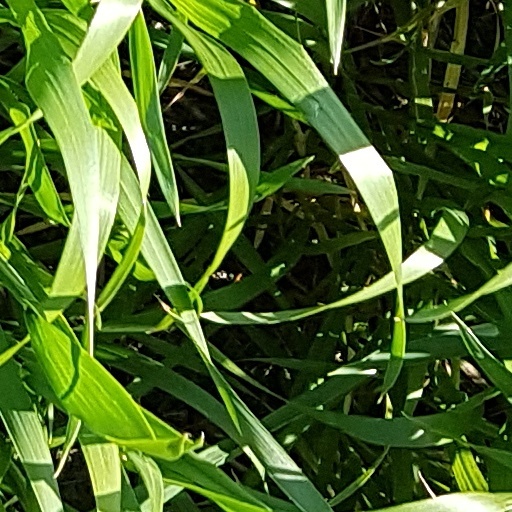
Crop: wheat